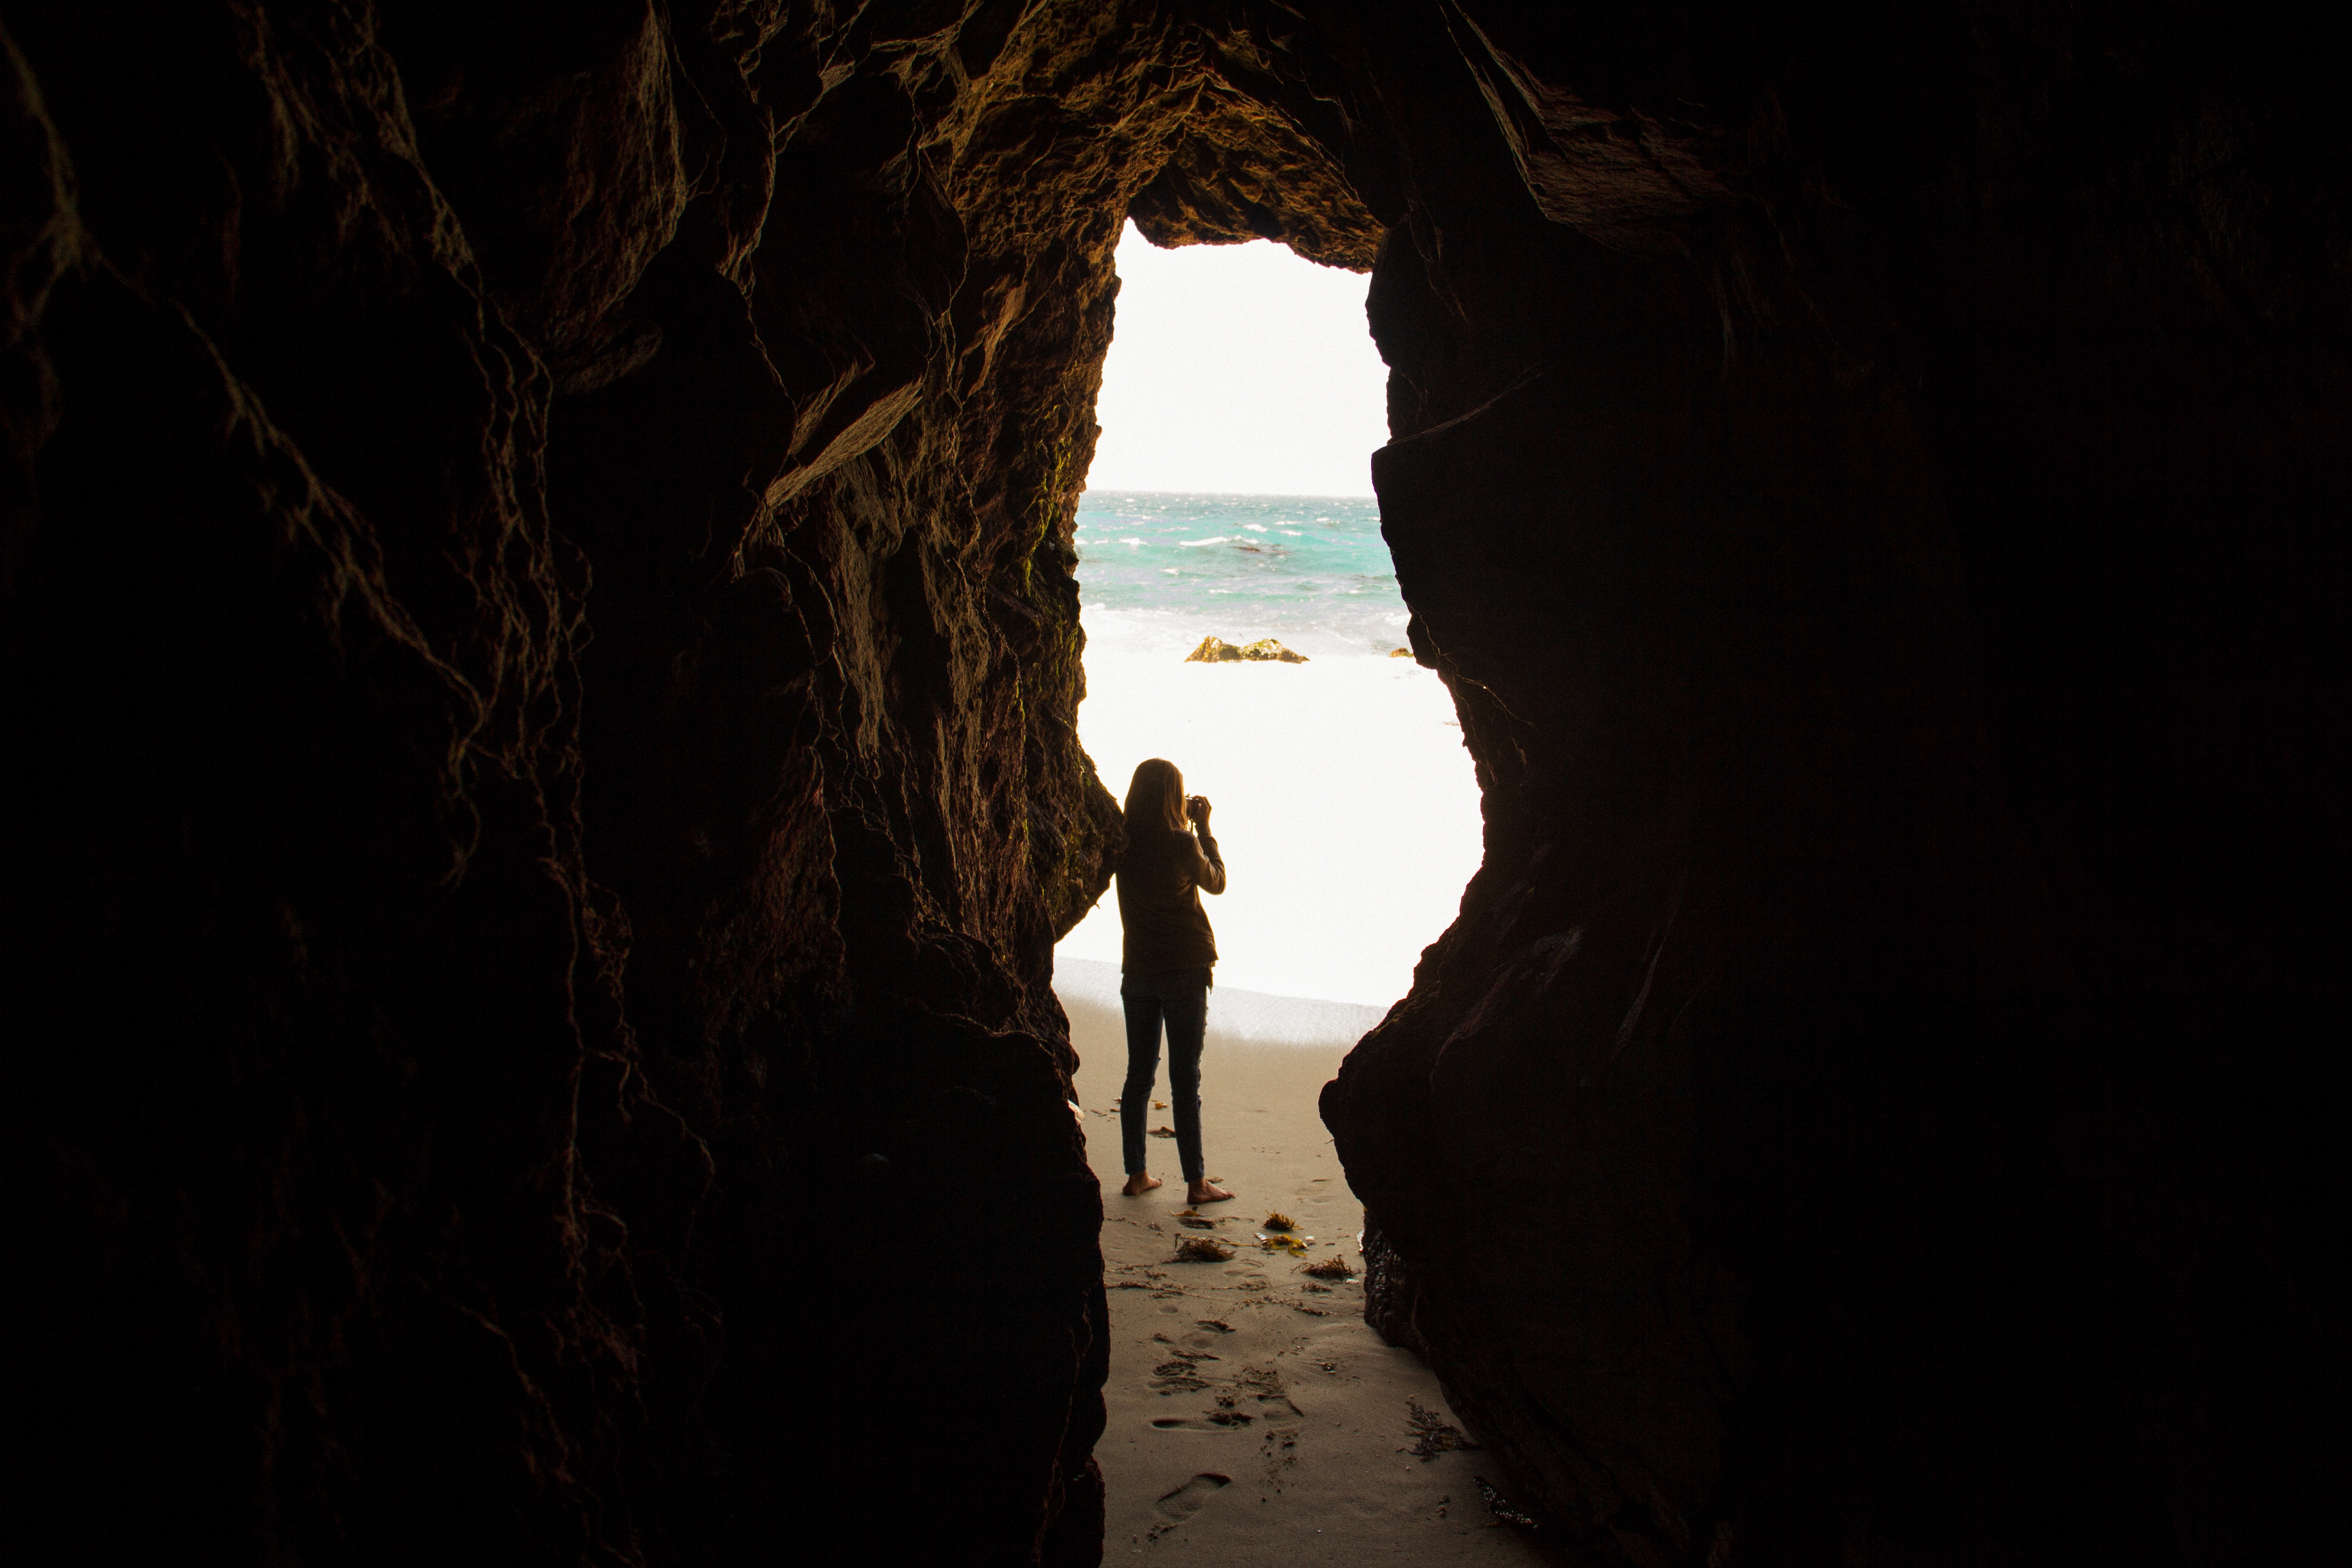
sea, silhouette, light, sunlight, formation, cave, reflection, darkness, temple, landform